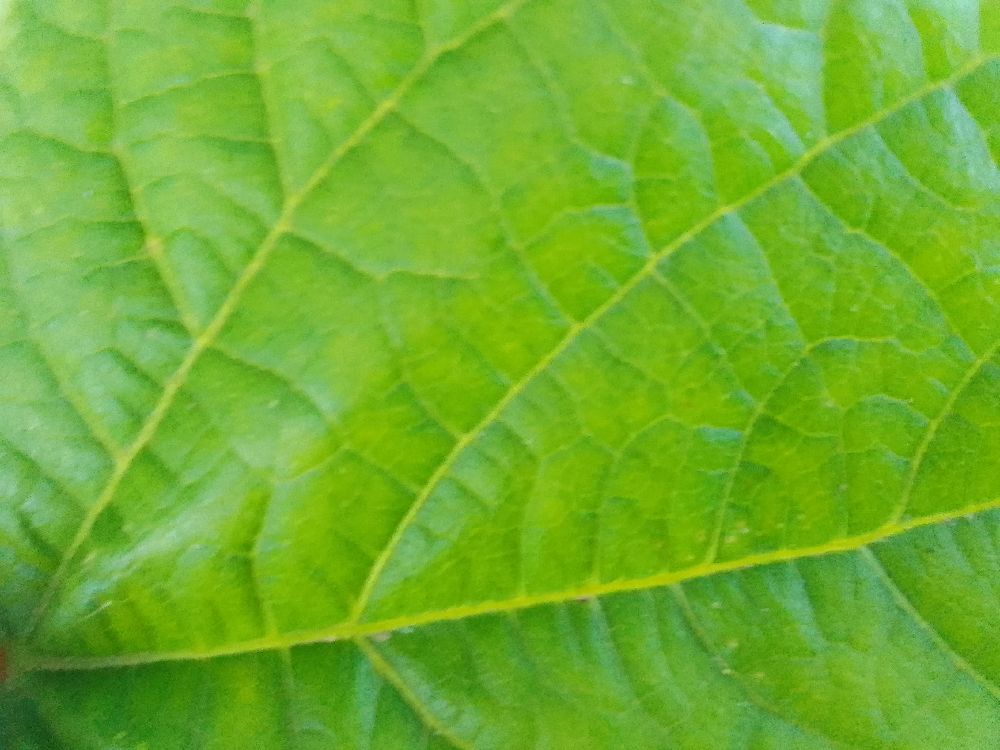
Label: healthy